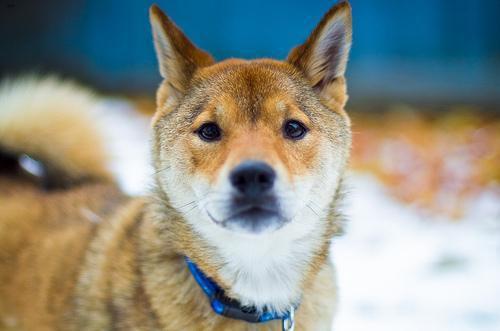
shiba inu